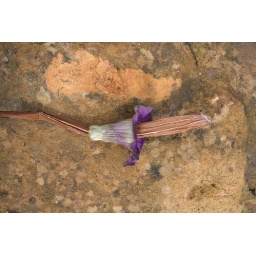
2008 book cover, hybrid flower created by India